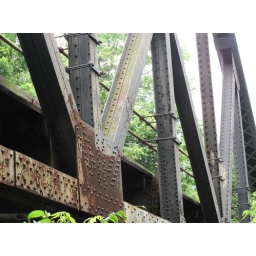
train bridge over the C&O Canal path